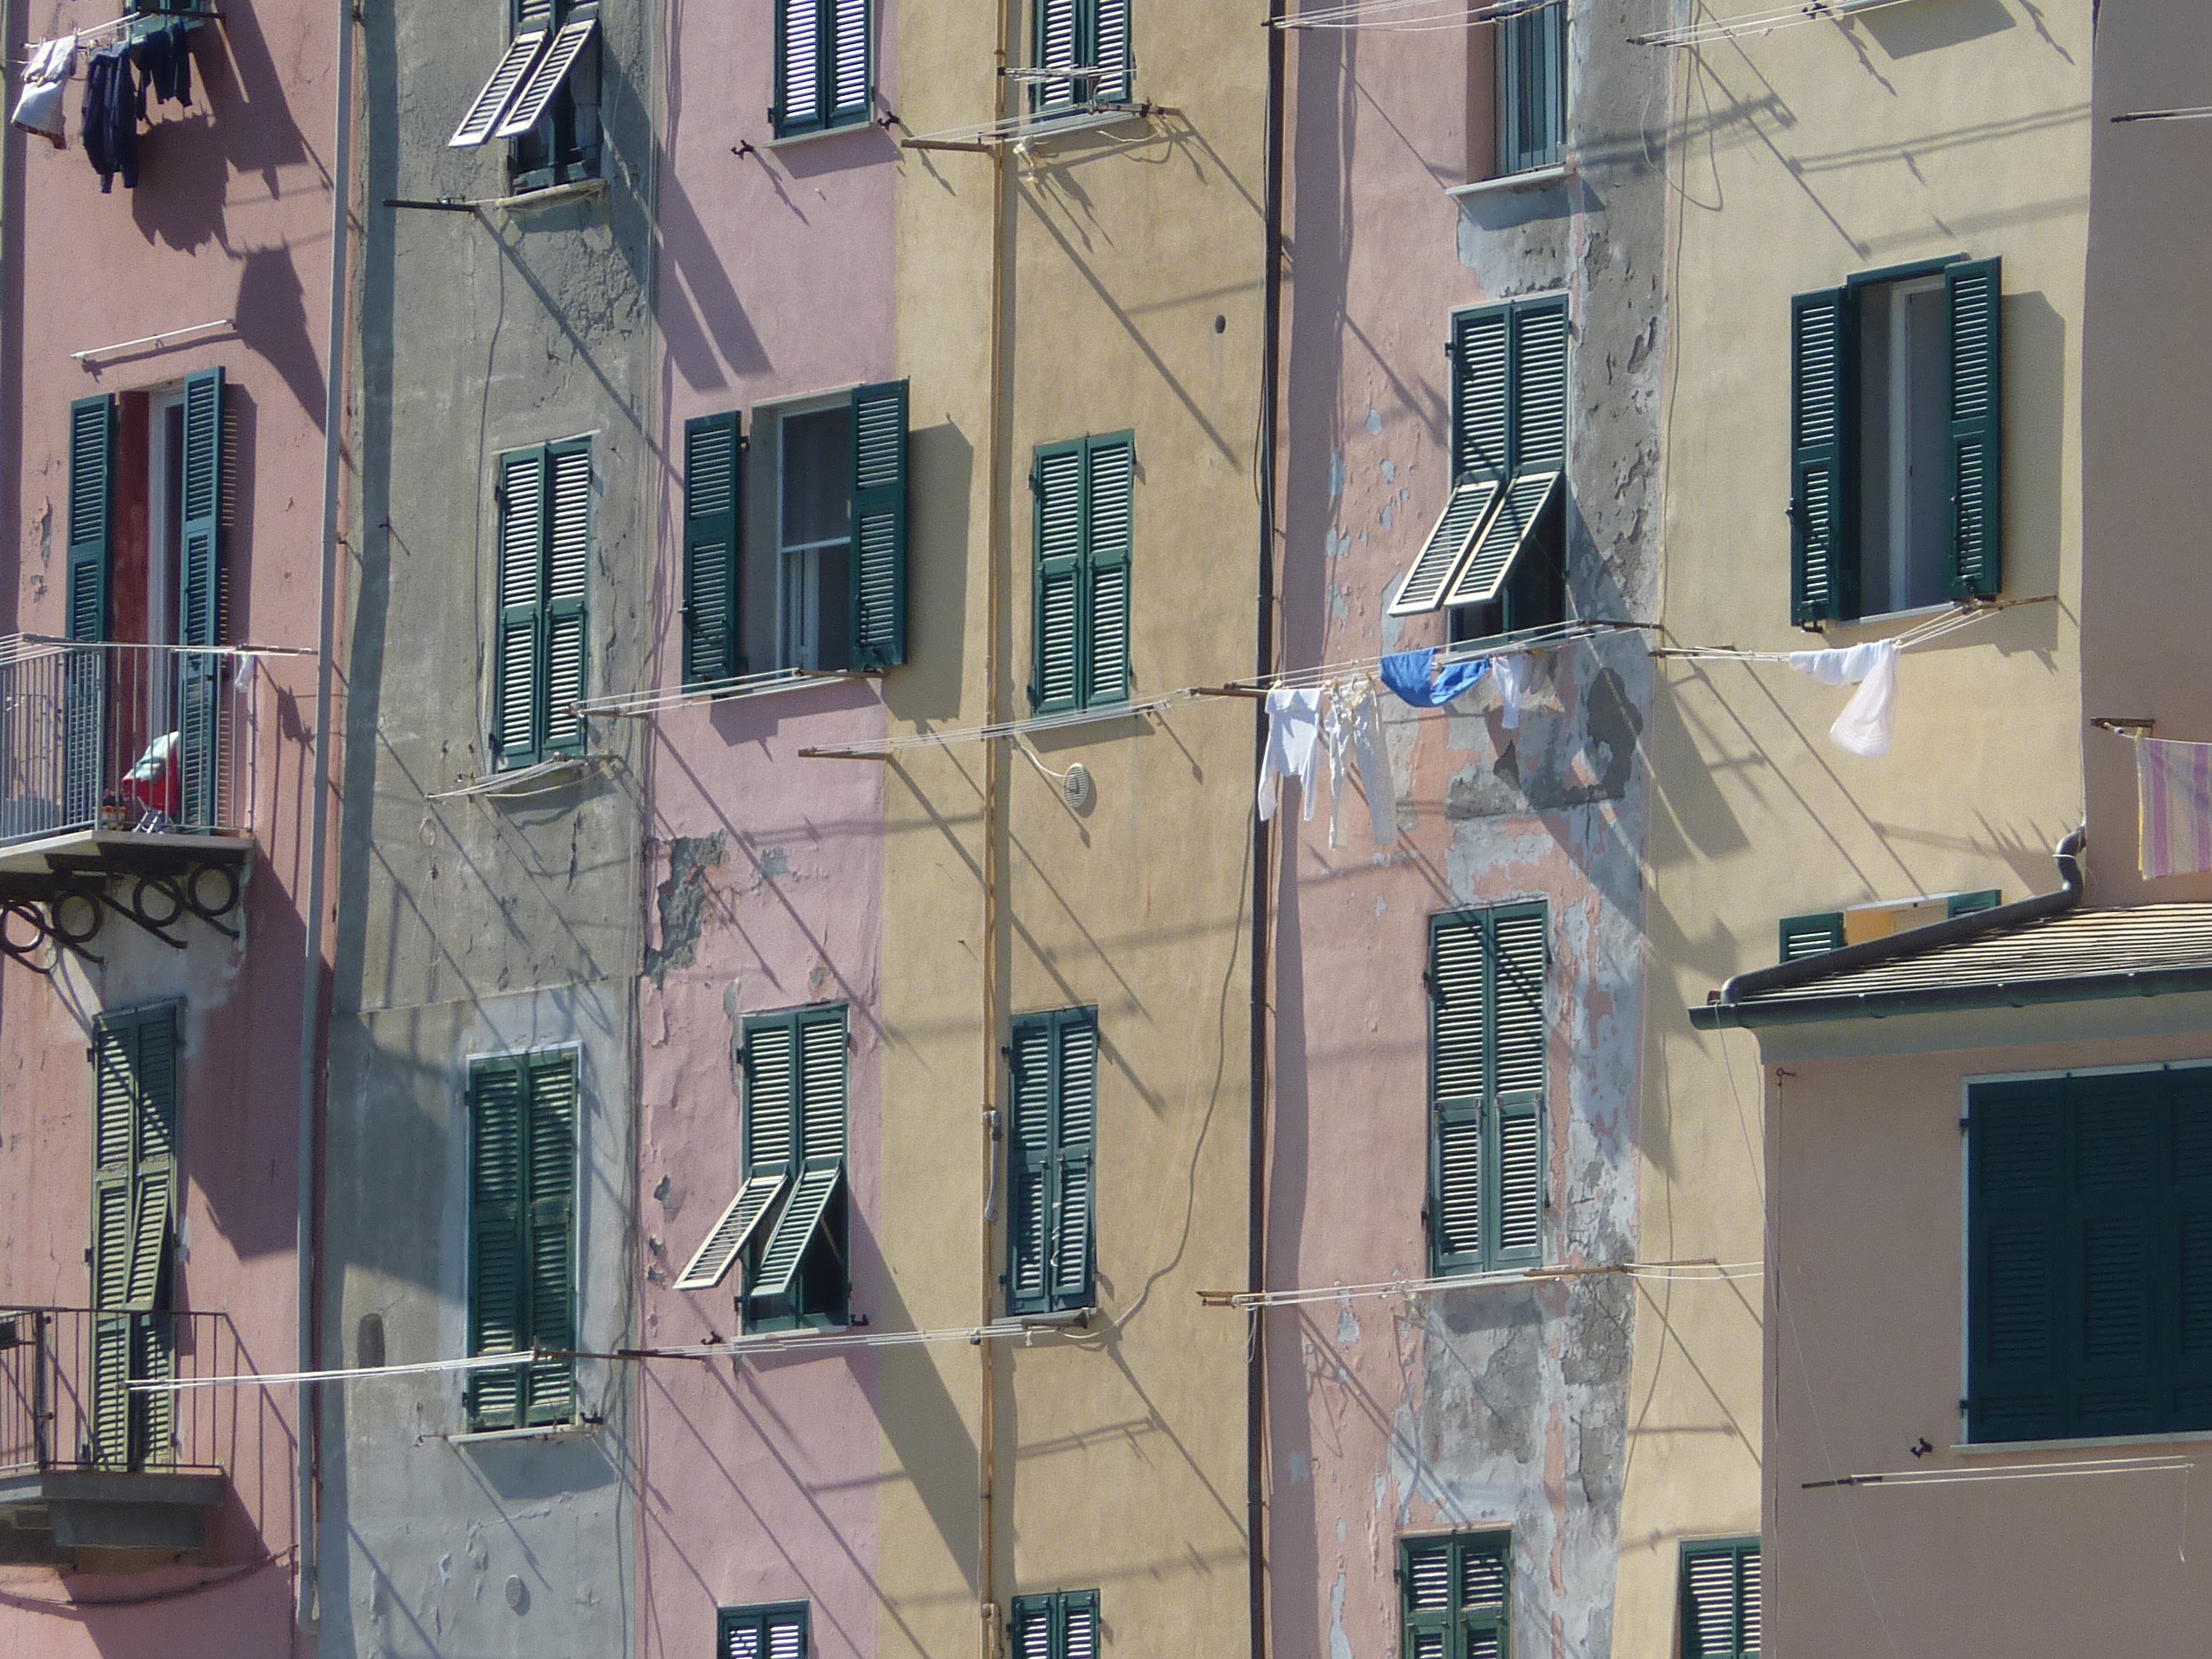
architecture, road, street, house, window, town, building, old, city, wall, downtown, balcony, color, italy, facade, blue, colorful, old building, apartment, shutter, interior design, old town, art, homes, historically, old houses, impression, neighbourhood, facades, urban area, human settlement